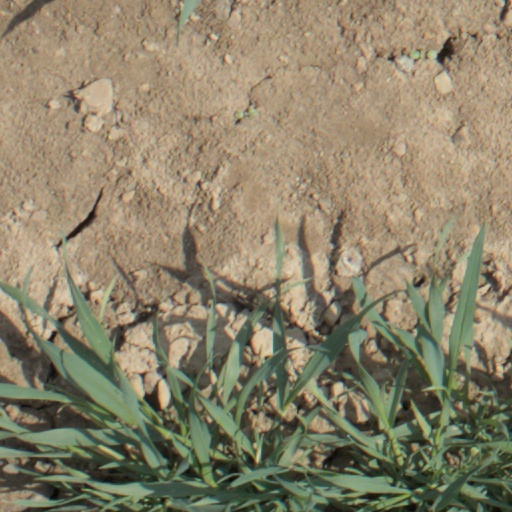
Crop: wheat